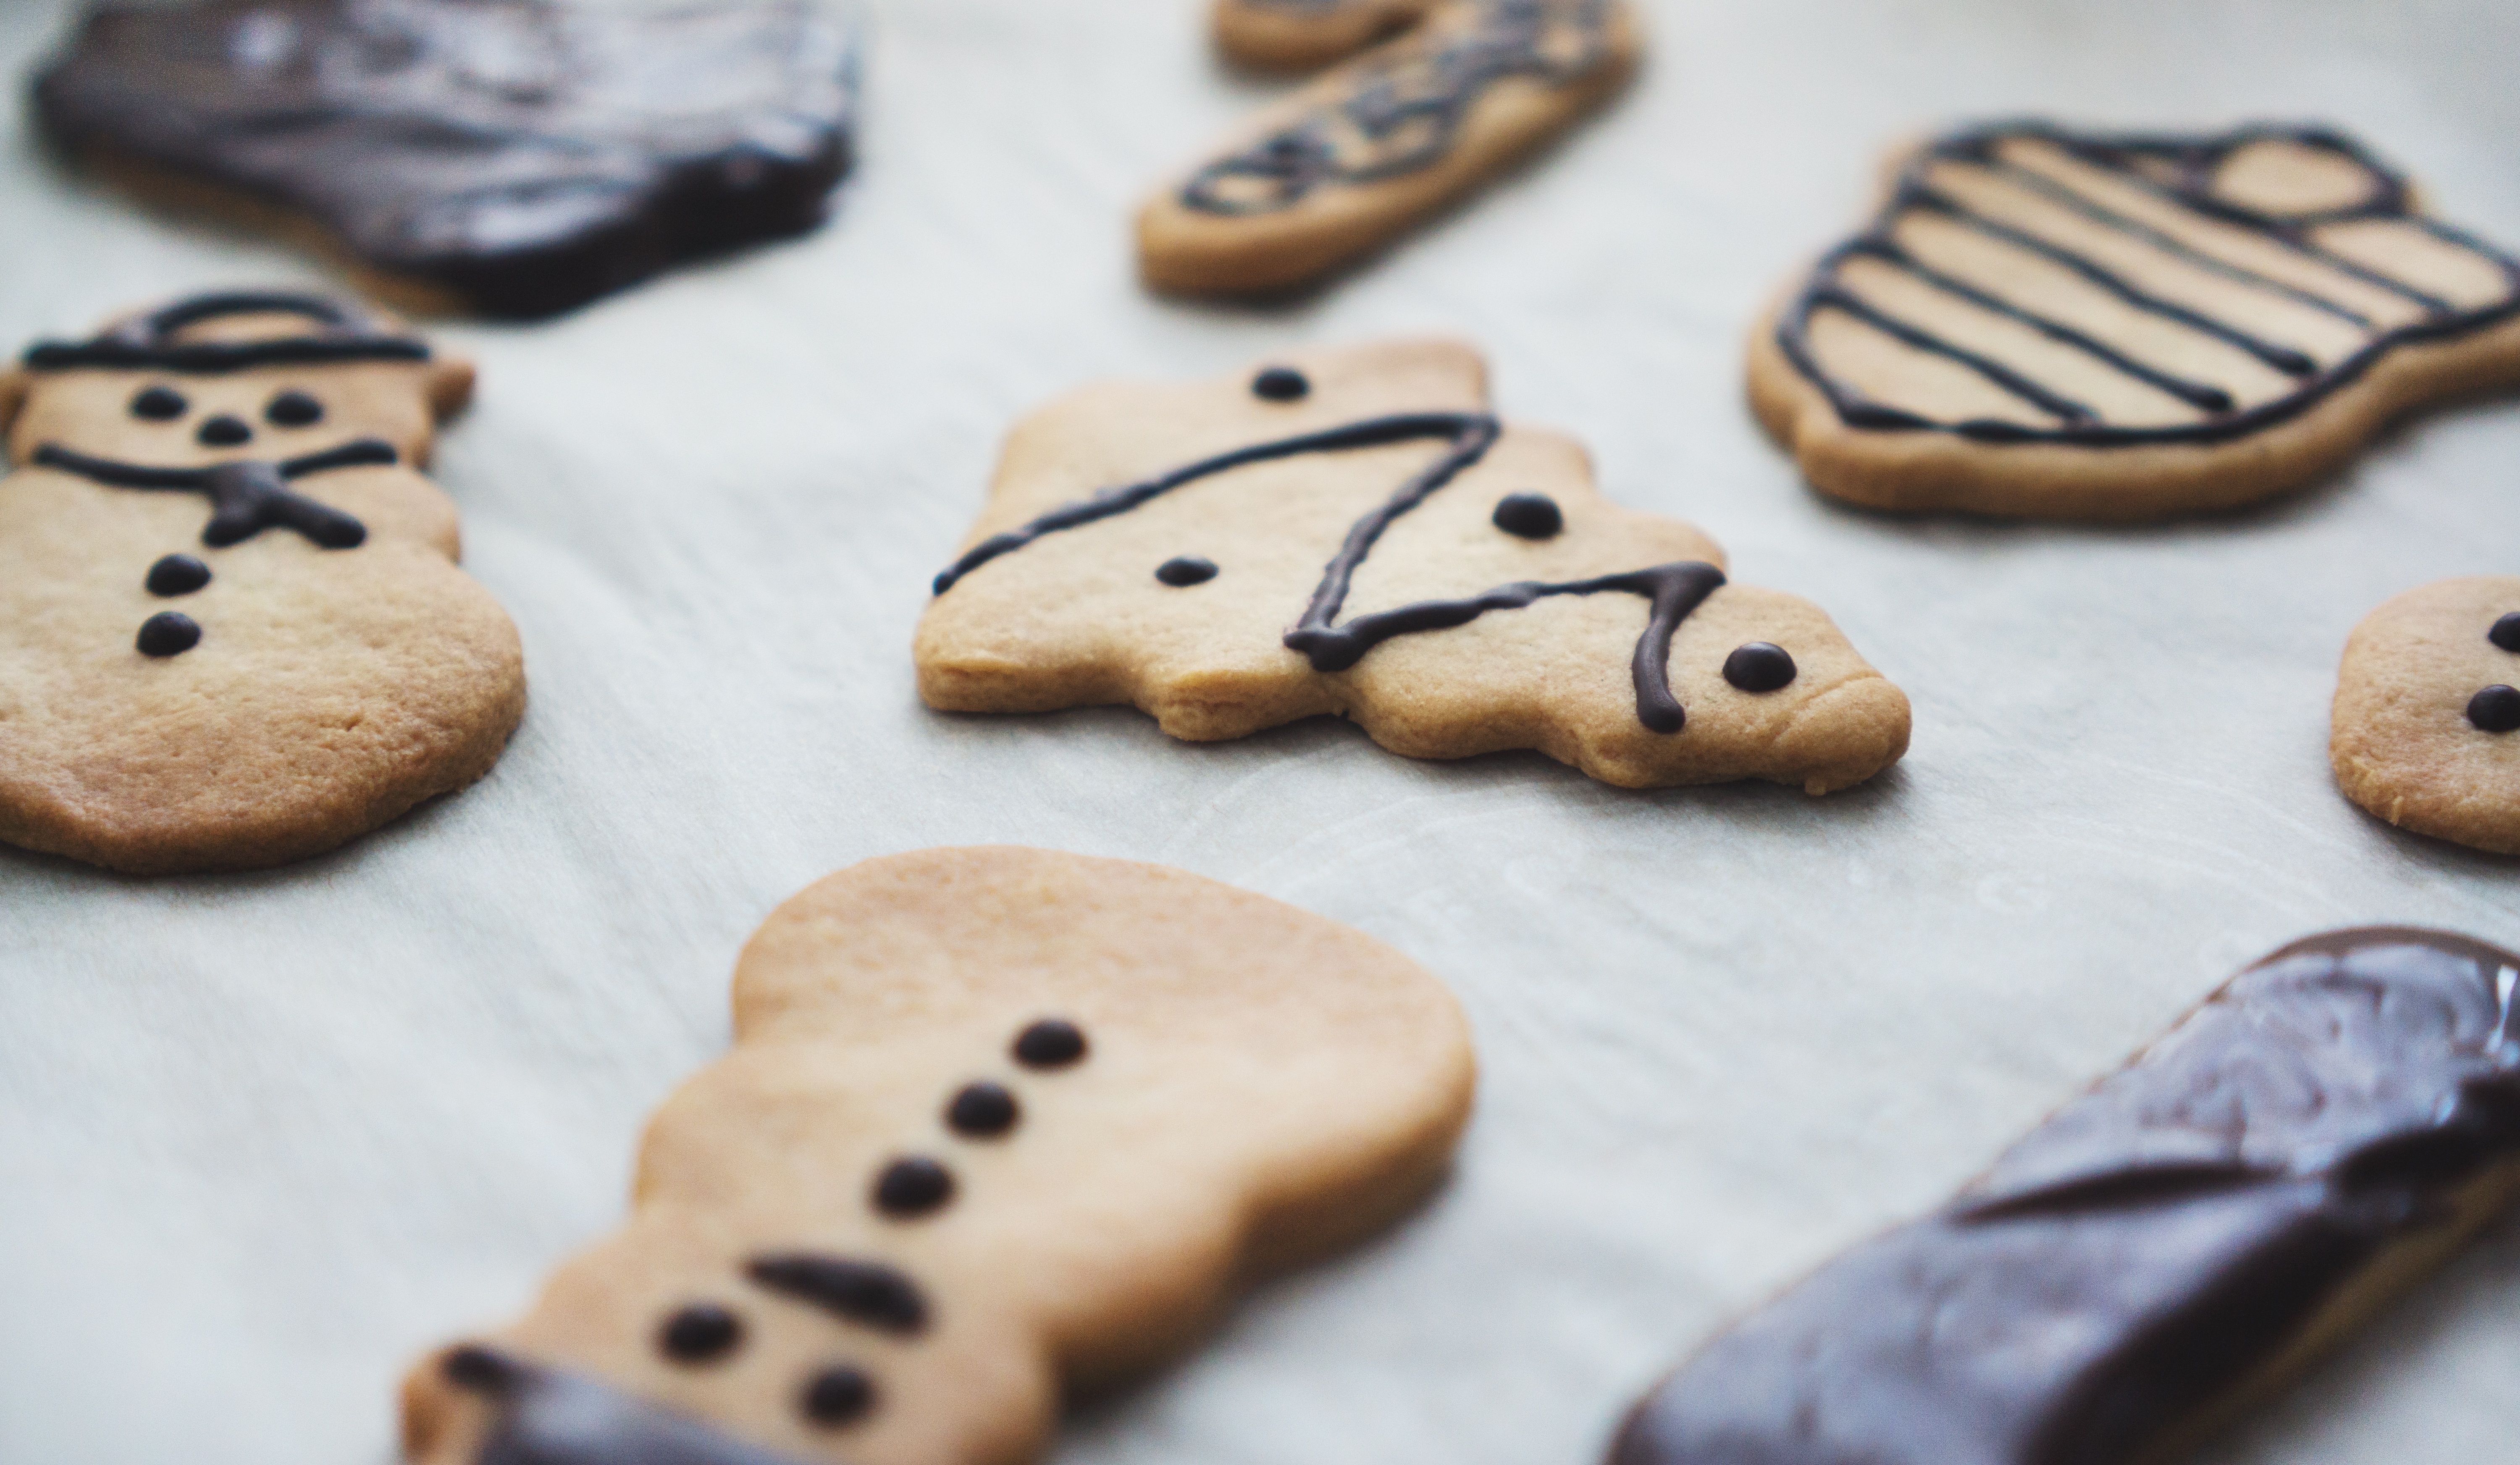
food, baking, cookie, dessert, icing, sweetness, baked goods, flavor, snack food, cookies and crackers